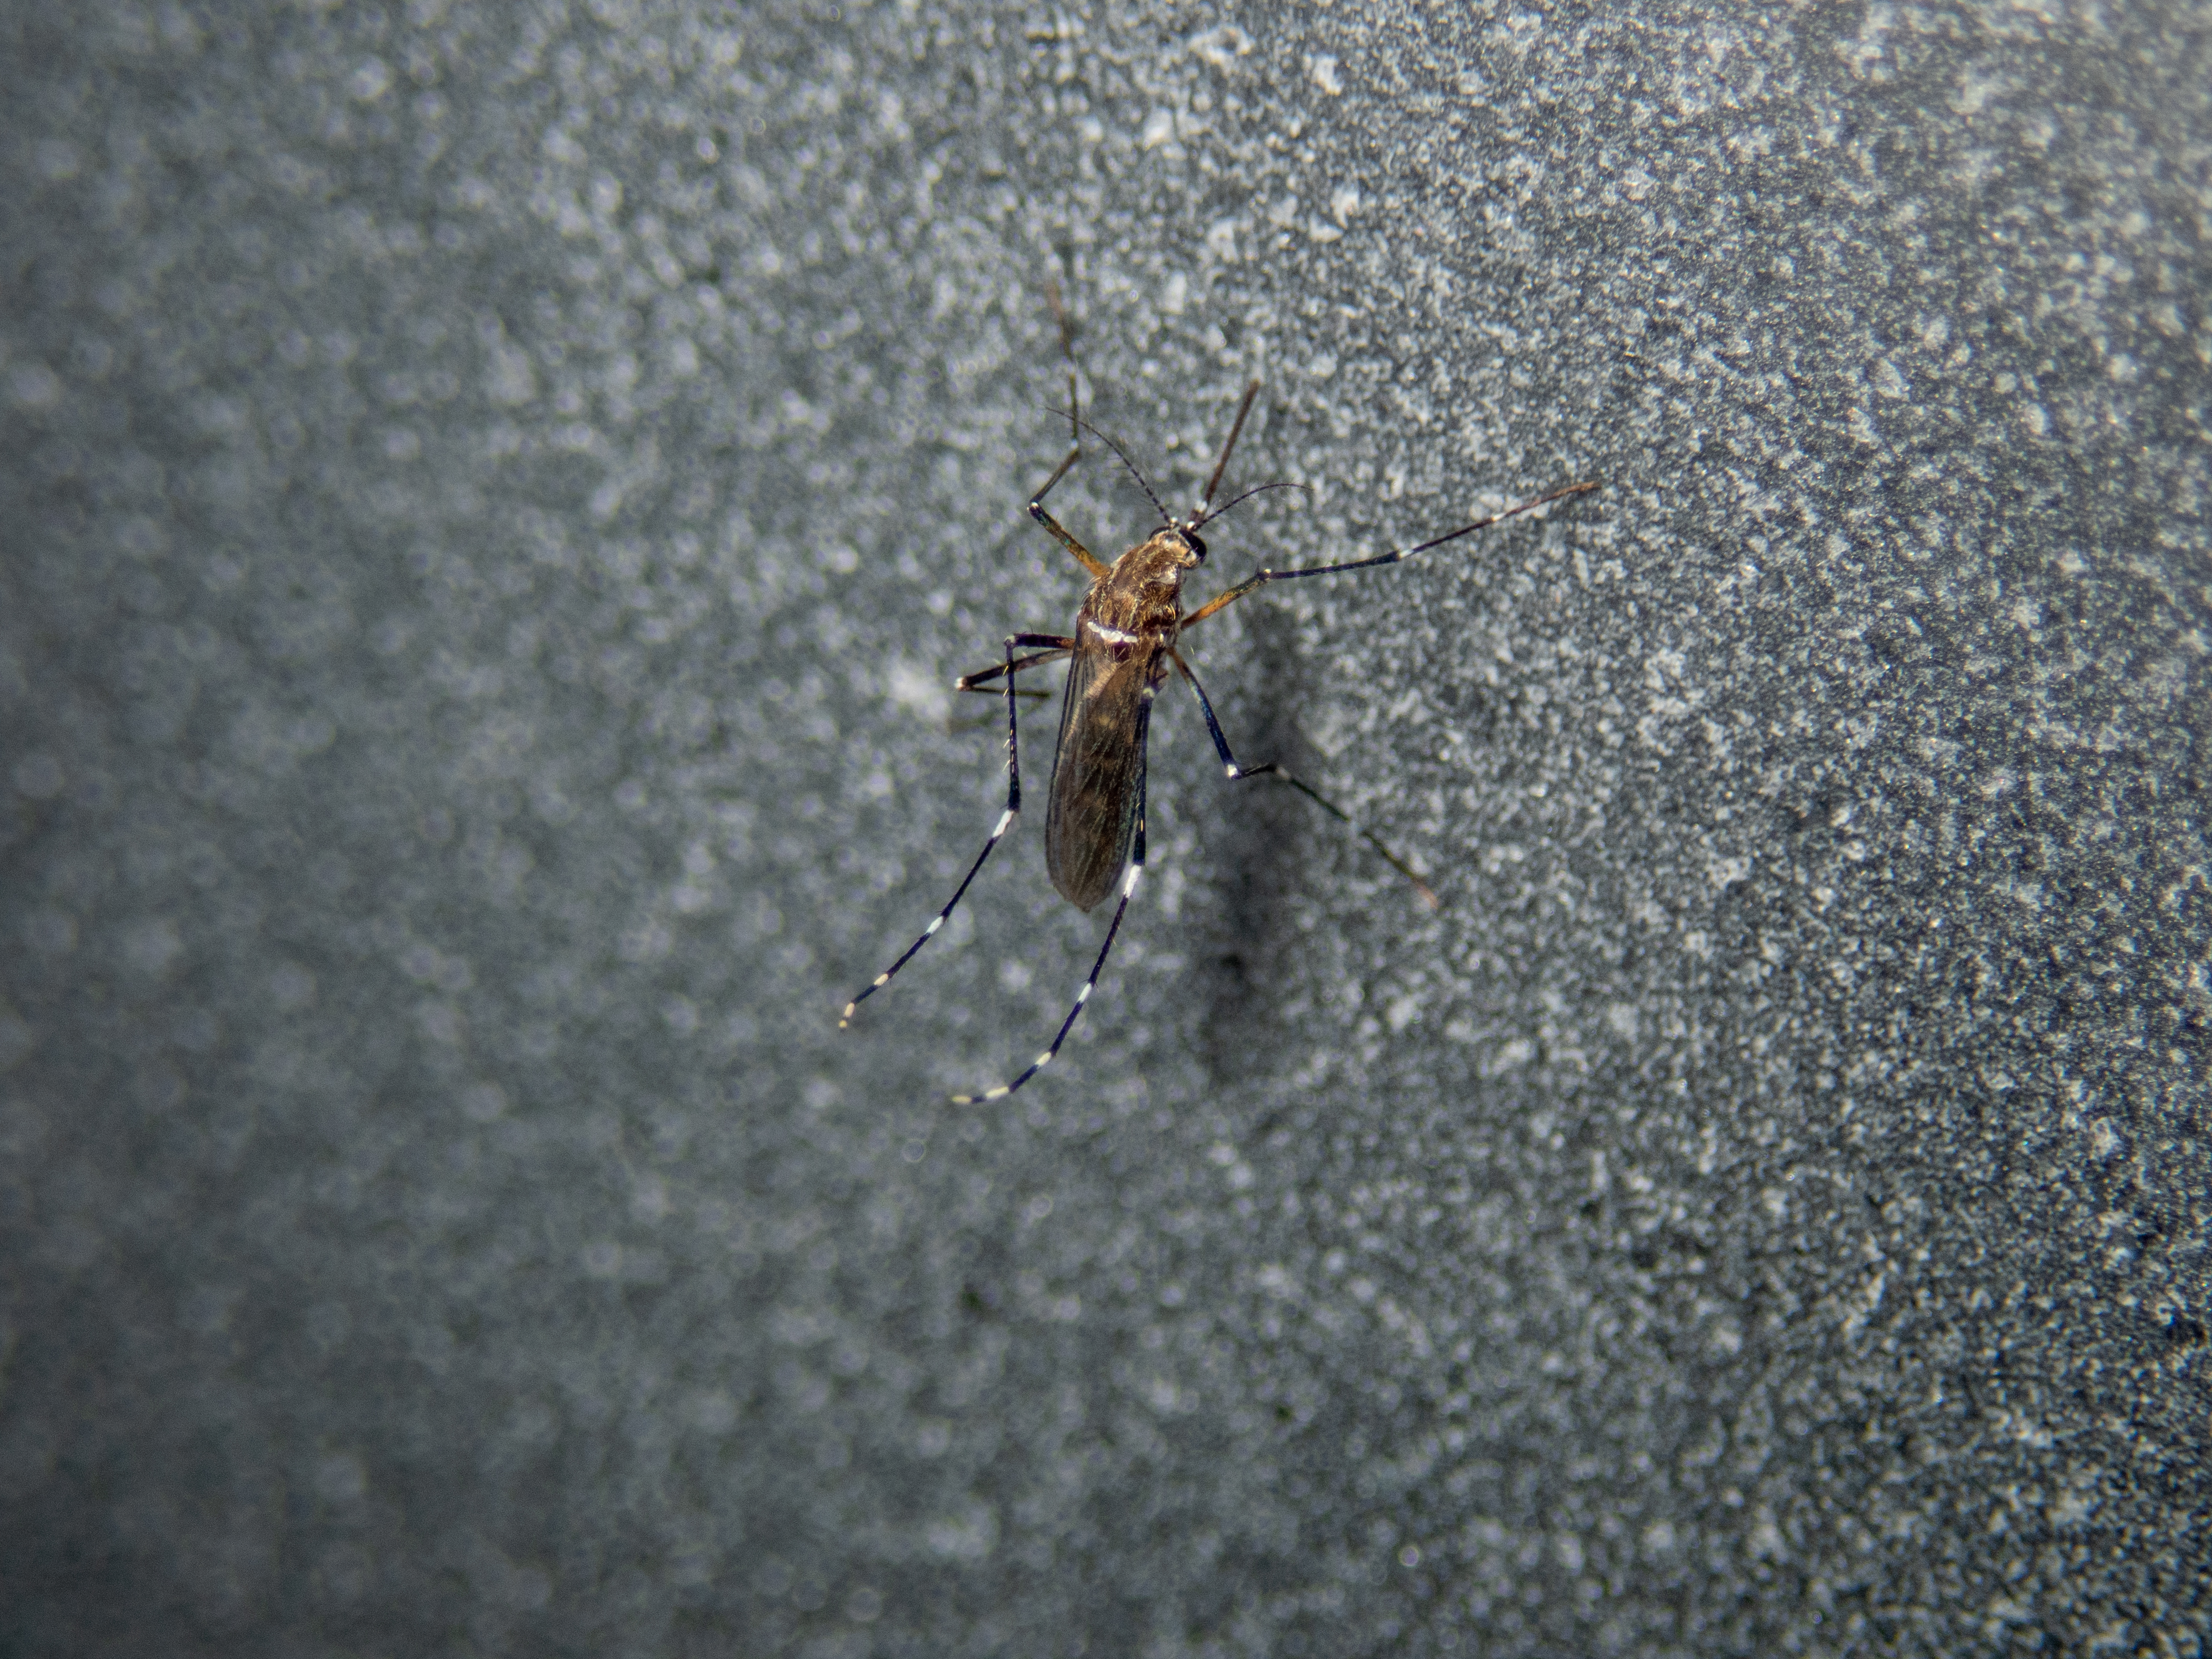
mosquito, insect, feeding, pest, invertebrate, macro photography, organism, close up, membrane winged insect, asphalt, fly, parasite, arthropod, photography, soil, wildlife, net winged insects, ant